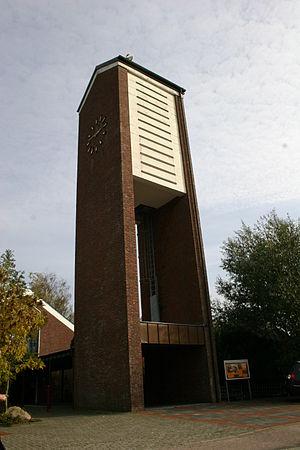
Rechtsupweg est une commune allemande de l'arrondissement d'Aurich, dans le land de Basse-Saxe.